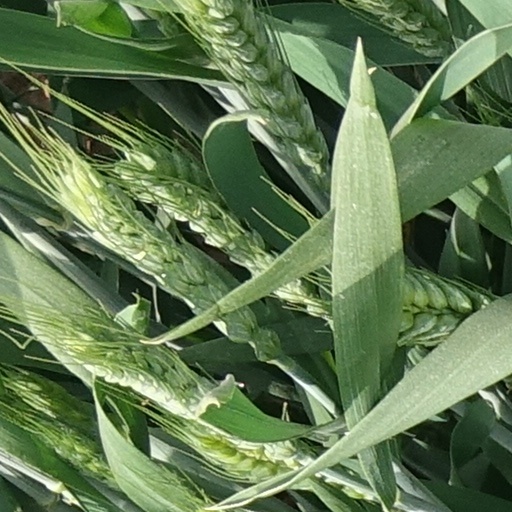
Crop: wheat